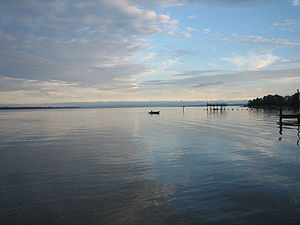
Rappahannockfloden
Rappahannock ved solnedgang
Rappahannockfloden er en flod i det østlige Virginia i USA, ca. 294 km lang. Den løber gennem hele den nordlige del af staten fra Blue Ridge Mountains i vest hen over Piedmont til Chesapeake Bay syd for Potomacfloden. På grund af dens fortsatte betydning som forhindring af nord-syd bevægelser udgjorde den i praksis grænsen mellem "Nord" og "Syd" under den amerikanske borgerkrig. Tidlige nybyggere i Virginia kolonien slog sig ned ved dens bredder, og under den amerikanske borgerkrig var den i centrum af området, hvor de vigtigste slag fandt sted. Den afvander et område på 7.405 km², ca. 6% af staten Virginia. En stor del af dette område er landligt og skovklædt, men der er sket en stigende urbanisering i de senere 10-år i takt med, at forstæderne til Washington er vokset mod syd.